Rey Commission

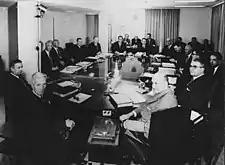
The Rey Commission

It was the first commission of the merged European Communities. It was the successor to the Hallstein Commission and was succeeded by the Malfatti Commission. The commission worked to reinforce the Communities' institutions and increase the powers of the European Parliament. It also campaigned for an elected parliament, which was achieved later in 1979. It oversaw the competition of the customs union in 1968.